Higher education in Canada

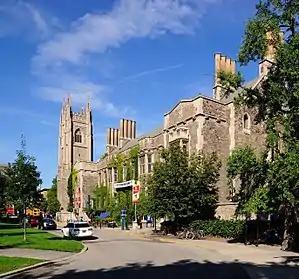
The University of Toronto has the largest student population of any university in Canada.

Newfoundland and Labrador has had the same growing pains as other provinces in developing its own form of education and now boasts a very strong, although relatively small, system. The direction of Newfoundland and Labrador's policy has evolved rapidly since the late 1990s, with increased funding, participation rates, accessibility and transferability. Many of the directives the government has been acting upon in the past 3 years have been a result of recommendations that stemmed from a 2005 white paper: "Foundation for Success: White Paper on Public Post-Secondary Education"